Fox Mulder

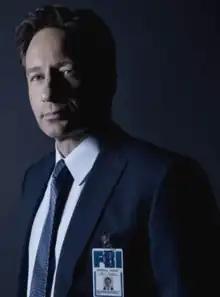

Fox William Mulder is a fictional FBI Special Agent and one of the two protagonists of the Fox science fiction-supernatural television series "The X-Files", played by David Duchovny. Mulder's peers dismiss his many theories on extraterrestrial or paranormal activity as those of a conspiracy theorist and supernaturalist; however, his skeptical but supportive partner, Special Agent Dana Scully, often finds them to be unexpectedly correct. He and Scully work in the X-Files office, concerned with unsolved FBI cases that are often revealed to be supernatural or extraterrestrial in nature. Mulder was a main character for the first seven seasons, but was then limited to a recurring character for the following two seasons. He returns as a main character for the tenth and eleventh seasons.